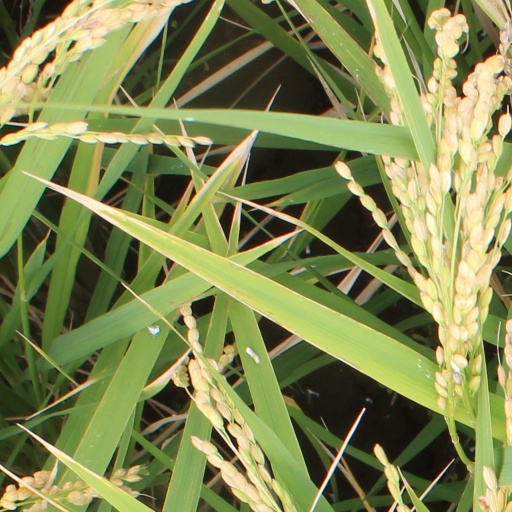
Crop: rice